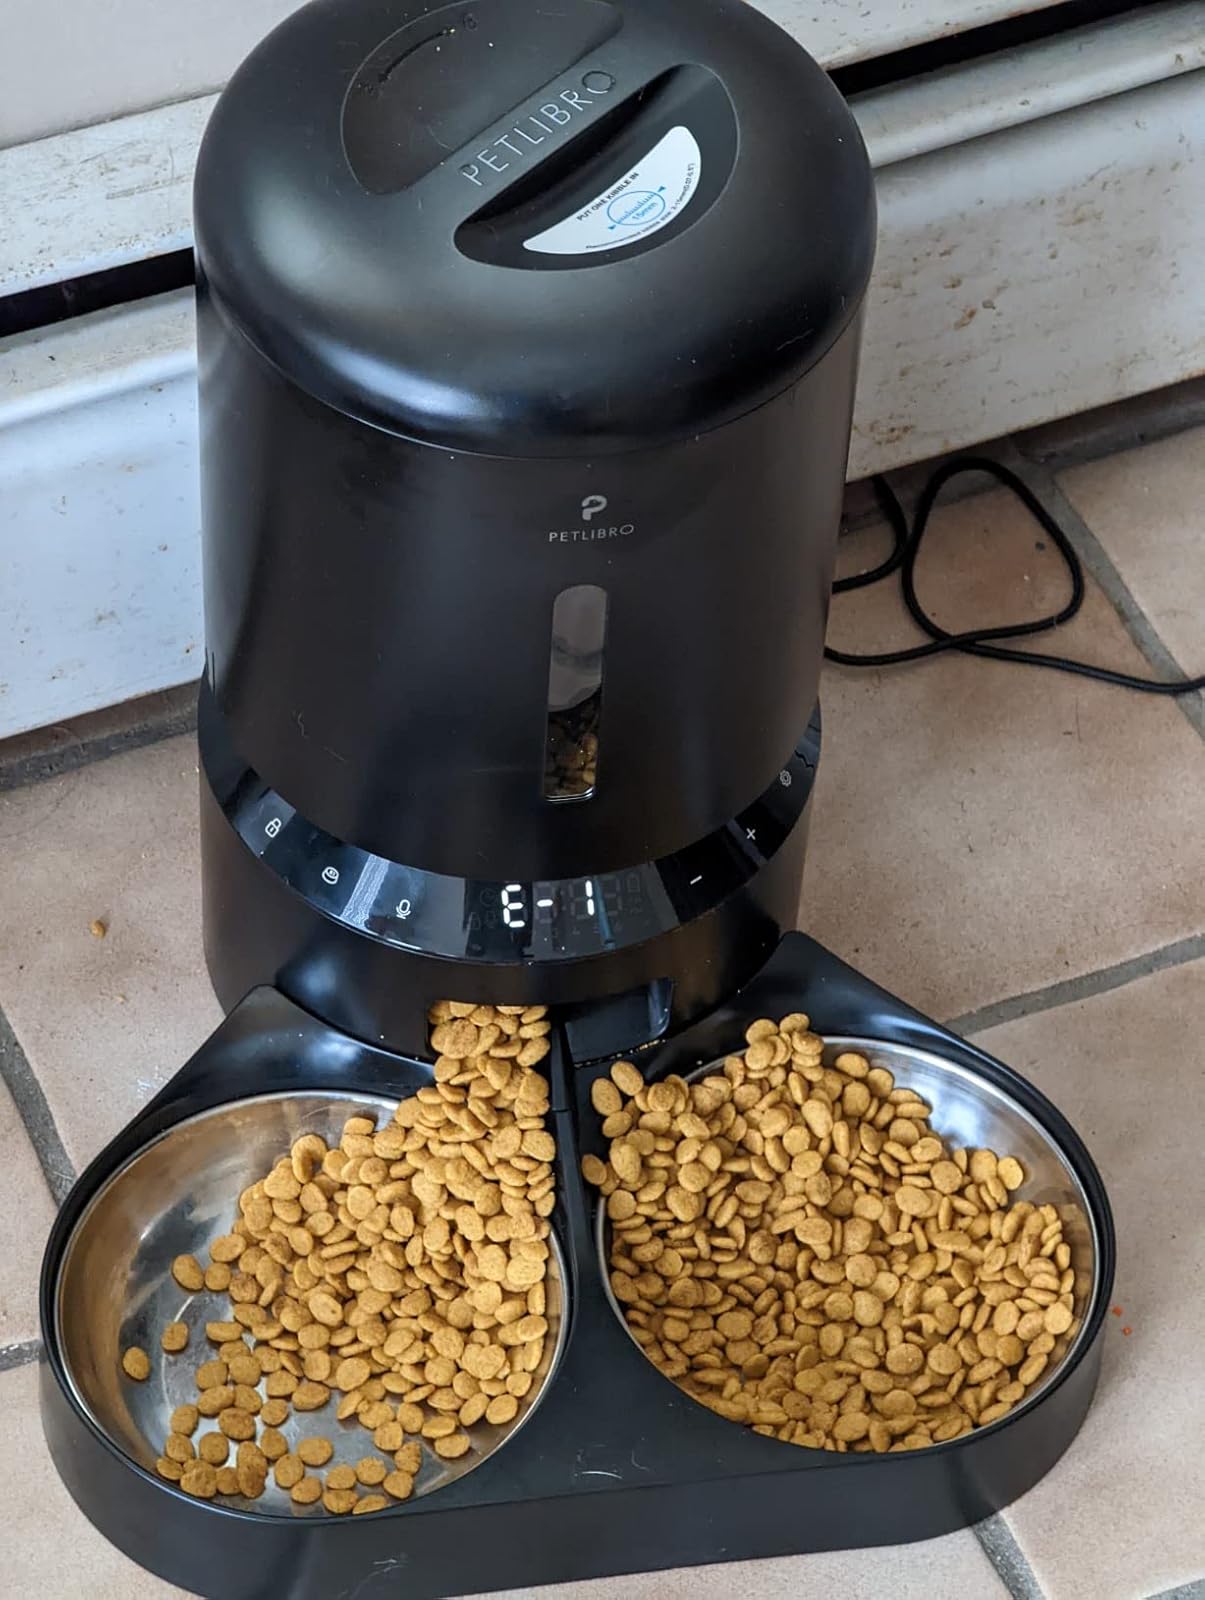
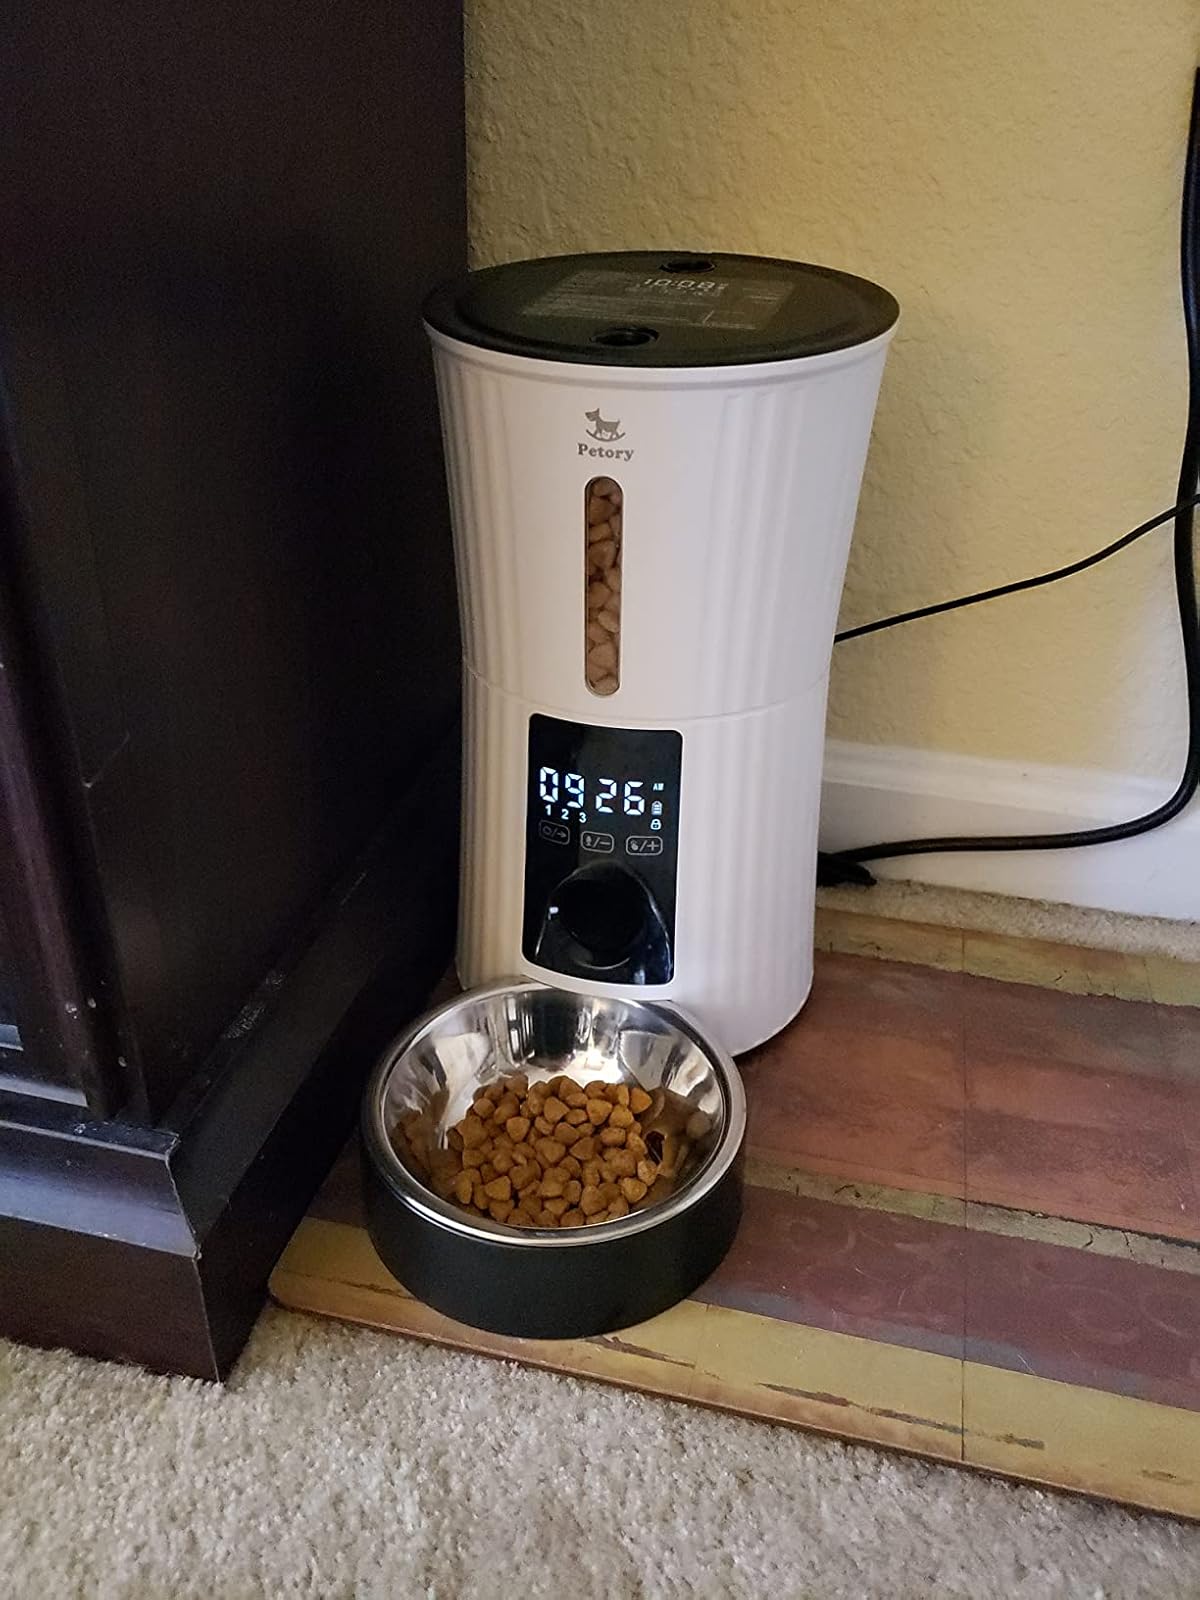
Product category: items_feeder
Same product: no